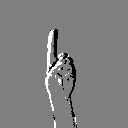
ASL letter: d